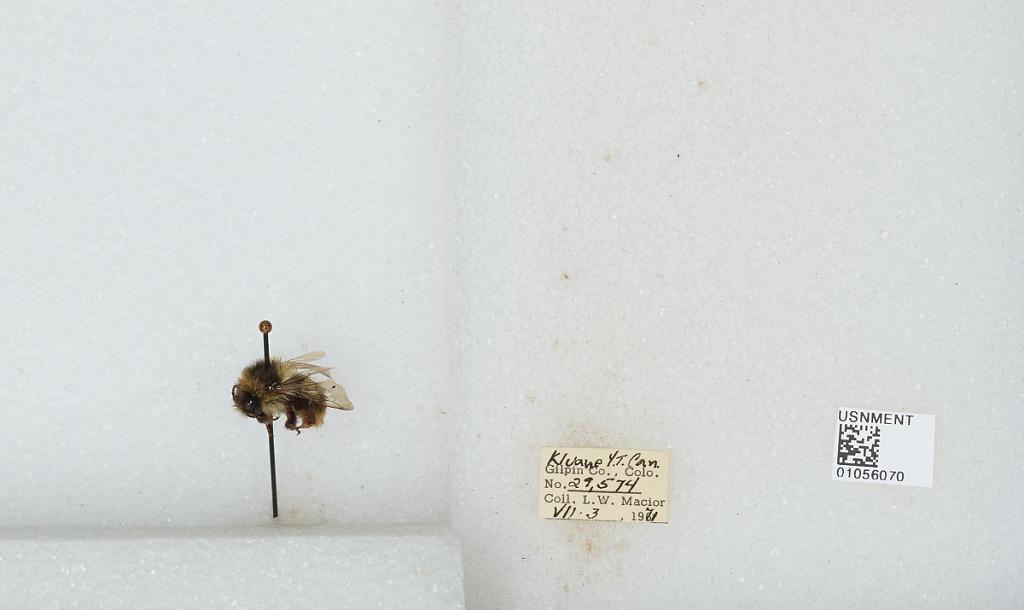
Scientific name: Bombus bifarius nearcticus
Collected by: L. Macior
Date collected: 1971-7-3
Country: Canada
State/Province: Yukon Territory
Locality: Kluane
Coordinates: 60.75, -139.5